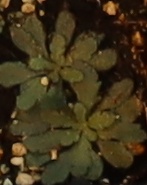
Label: Horseweed